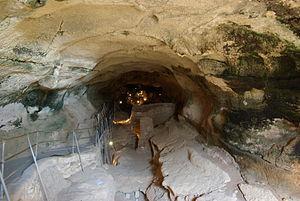
L'histoire de Malte, de l'archipel maltais pour être plus précis, est très riche, en lien avec sa position stratégique en mer Méditerranée. Ces îles connaîtront l'occupation de toutes les puissances qui se succéderont pour le contrôle de la Méditerranée : les Phéniciens, les Grecs, les Romains, les Barbares, les Byzantins, les Arabes Aghlabides d'Ifriqiya, les Normands, les Hohenstaufen, les Angevins, les Aragonais avant d'être marquées en particulier par l'influence de l'ordre de Saint-Jean de Jérusalem et les Britanniques avec les Français dans l'entre-deux-guerre.